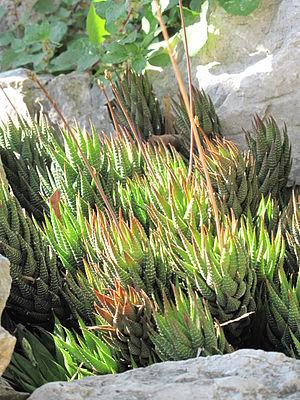
Haworthia fasciata variabilis au jardin exotique de Monaco. Identifié par son étiquette botanique.